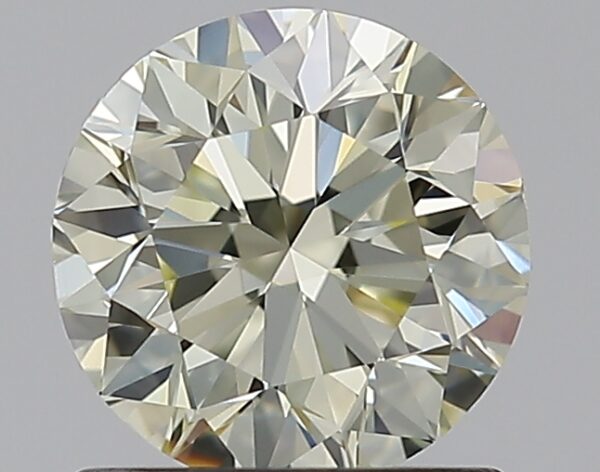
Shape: round
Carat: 0.96
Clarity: VS1
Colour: Q-R
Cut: VG
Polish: EX
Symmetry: VG
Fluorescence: N
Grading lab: GIA
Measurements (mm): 6.11 x 6.18 x 3.97